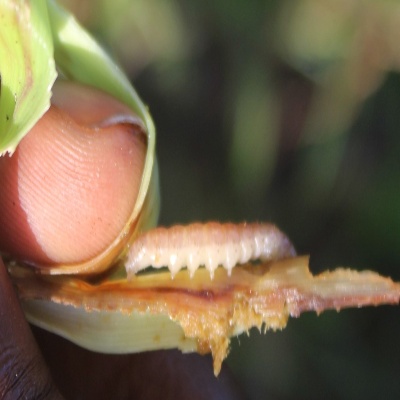
Crop: Maize
Condition: fall armyworm